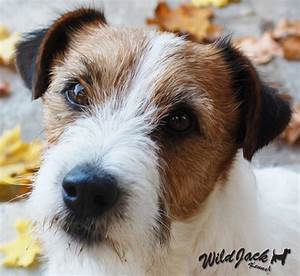
Label: dog